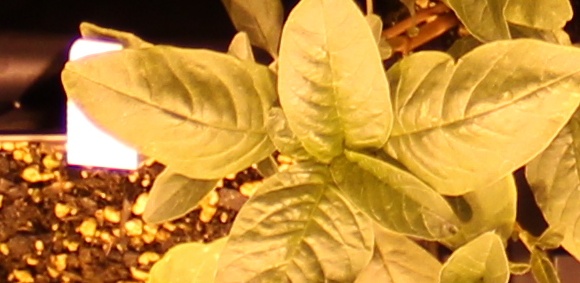
Label: Waterhemp